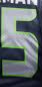
Number: 5